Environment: real
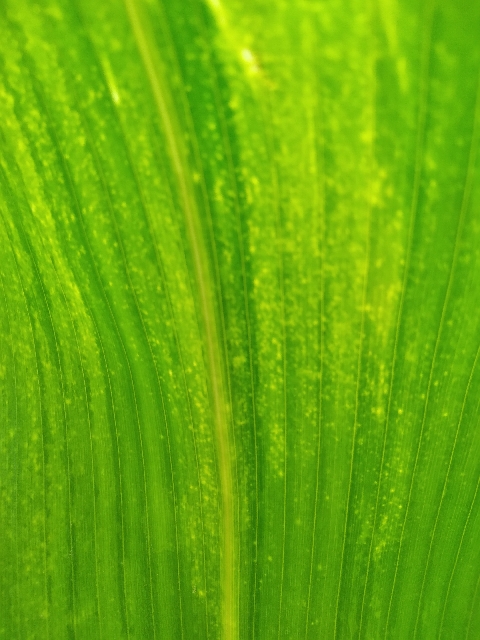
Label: lethal_necrosis